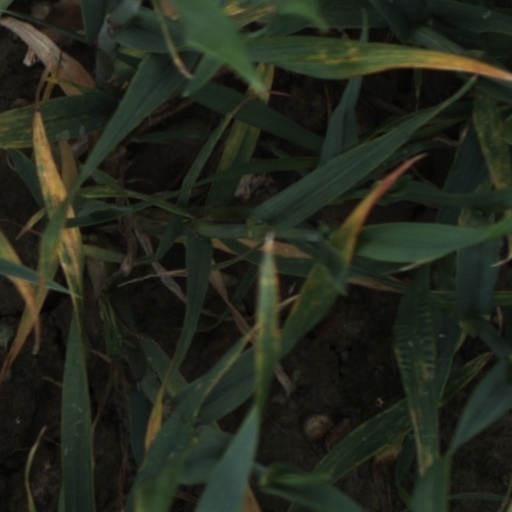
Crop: wheat